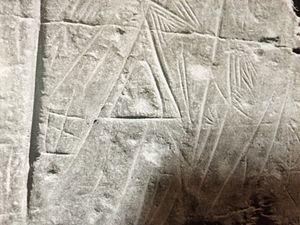
Les Gravats de la Roca de les Bruixes sont un ensemble de gravures rupestres situées au sud du village de Prats en Andorre.
Prats est un village d'Andorre, situé dans la paroisse de Canillo, qui comptait 56 habitants en 2017.